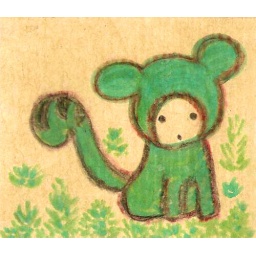
Mini cuadro I: osito en verde / Little Picture I: baby bear in green